Tyson Ross

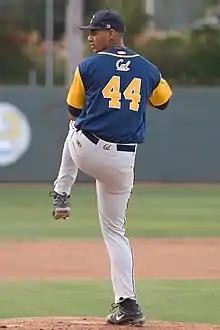
Ross pitching for Cal in 2007

He attended the University of California, Berkeley, where he majored in American Studies and played college baseball for the California Golden Bears baseball team. He won the college 2007 Rawlings Gold Glove award as the country's best fielding pitcher. He was an All Pac-10 Conference selection in 2007 and 2008. For his career, Ross had 271 strikeouts (third on Cal’s career list) in 278.2 innings, with 19 wins and a 3.20 career ERA.